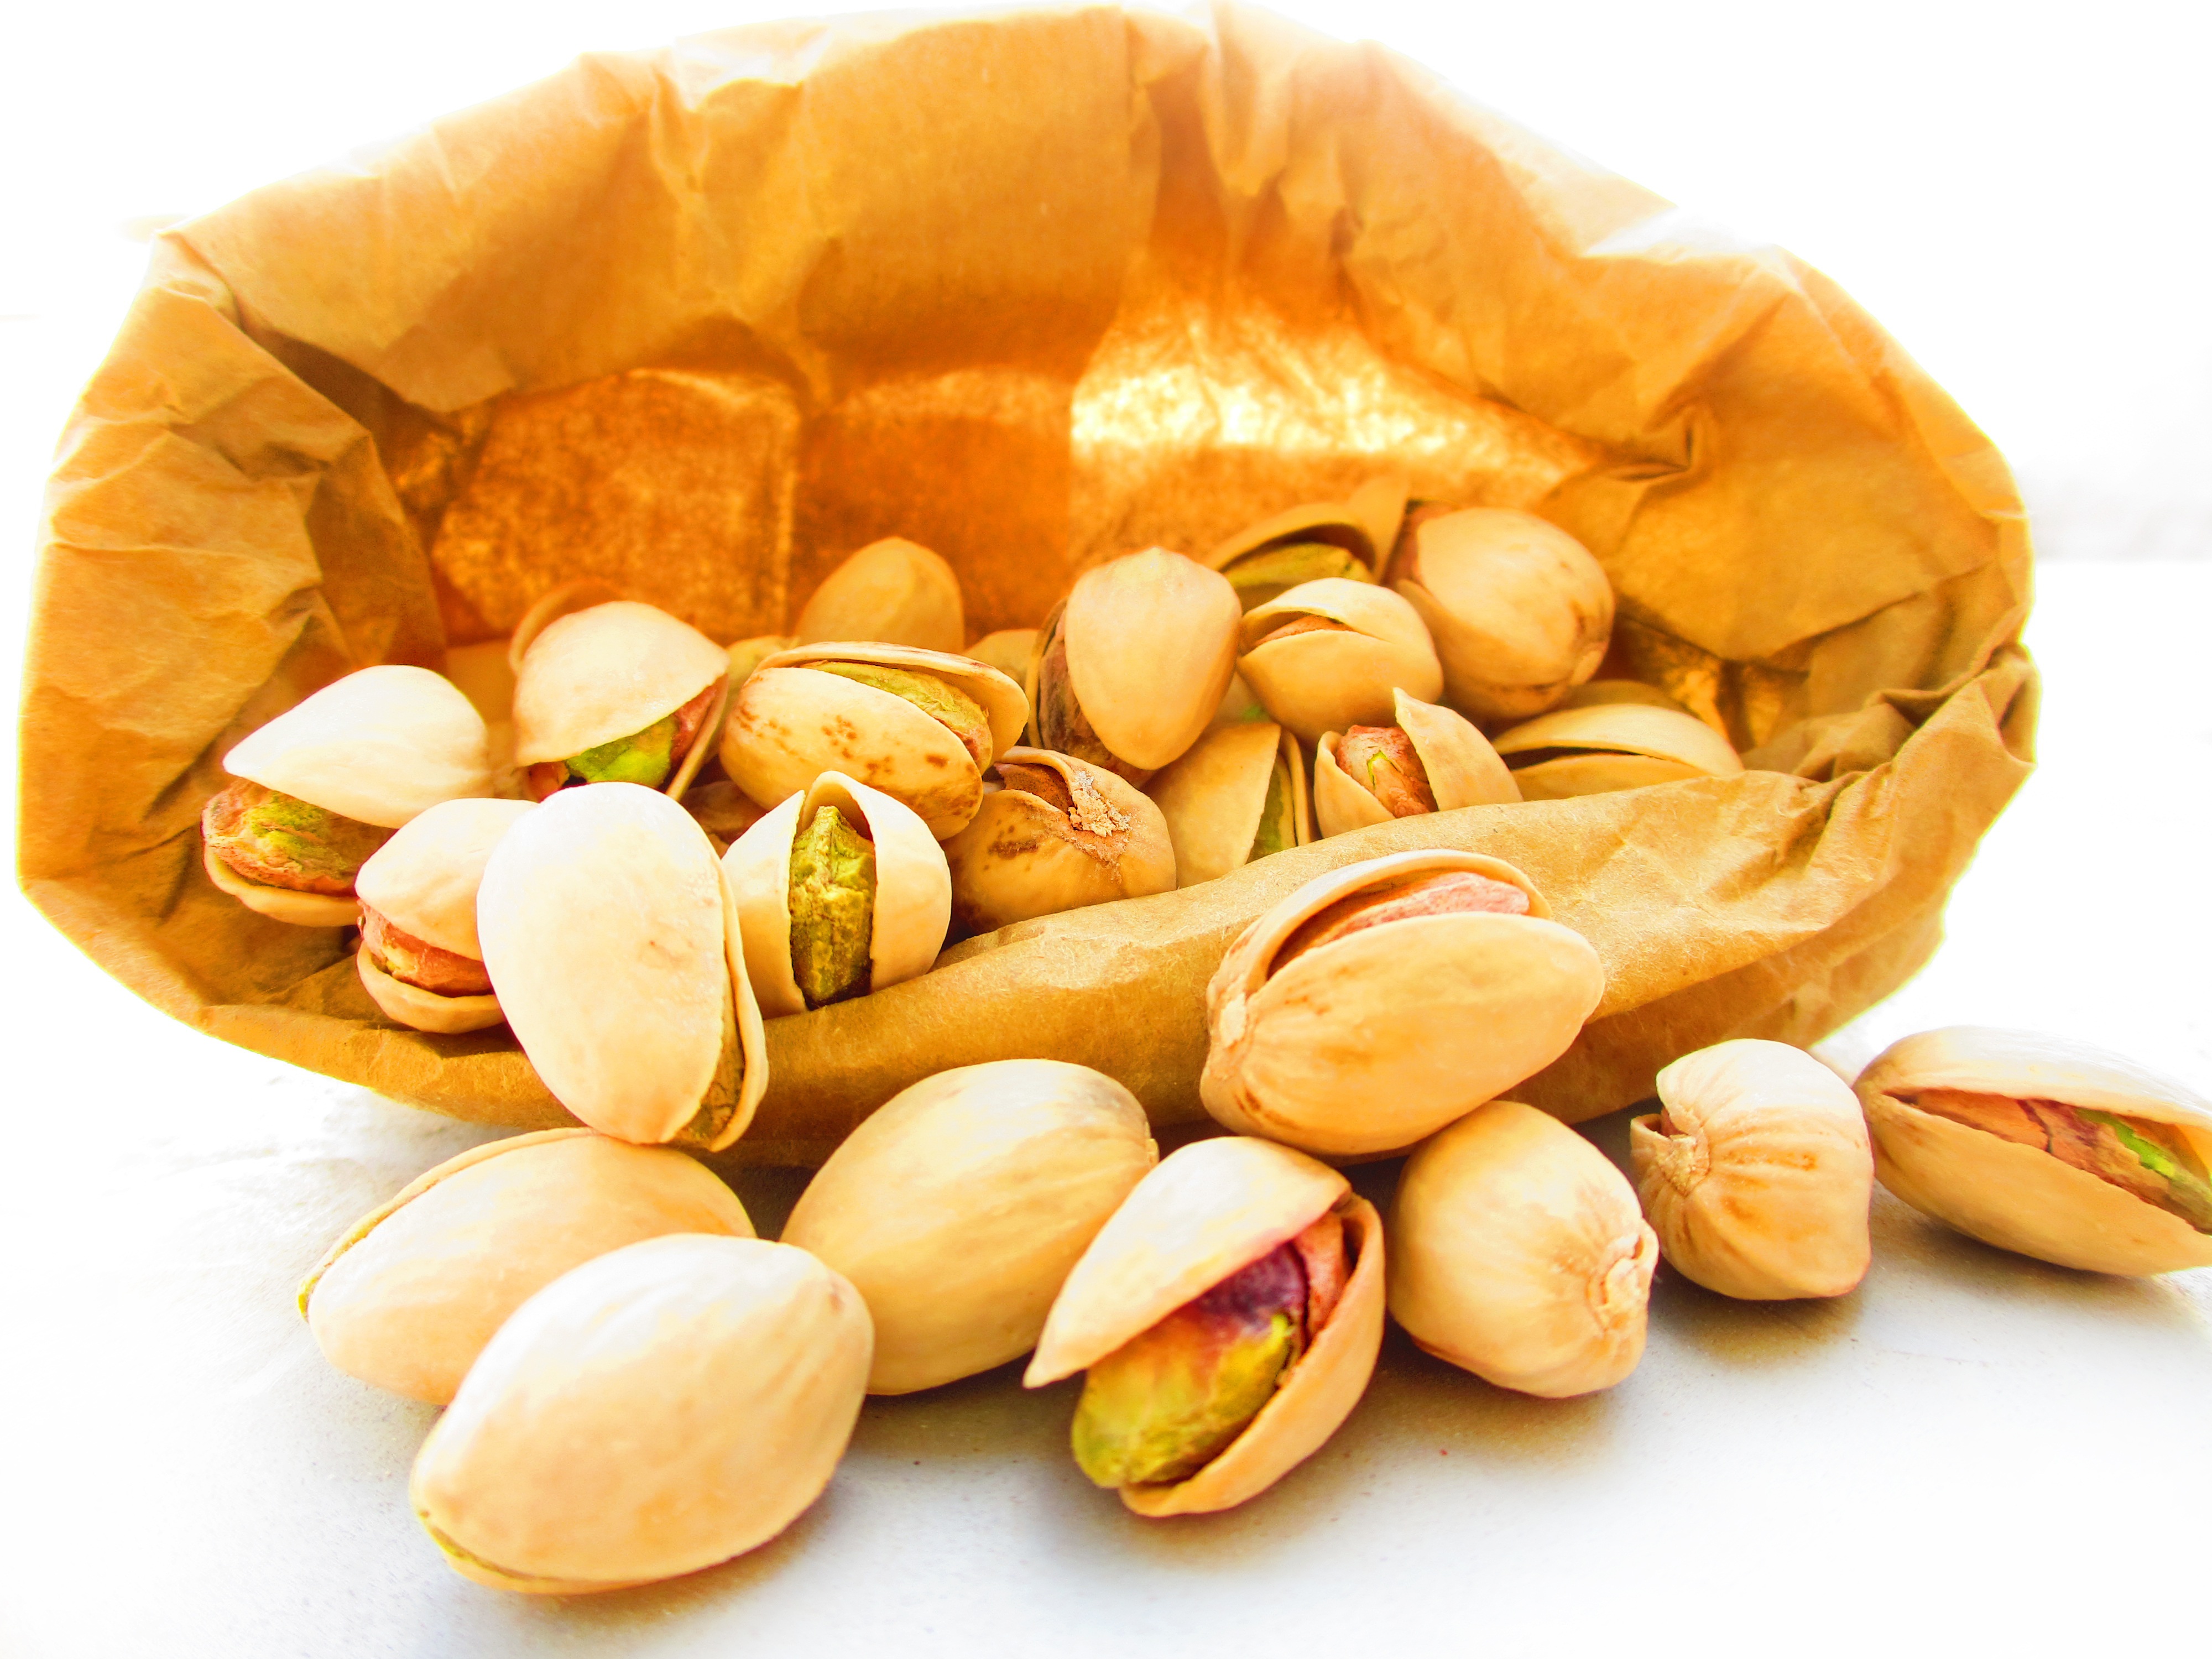
landscape, nature, plant, white, photography, fruit, food, produce, canon, nut, eat, delicious, digital camera, background, picture, wallpaper, good, pistachio, peanuts, crunchy, peanut, dried fruit, white background, flowering plant, grass family, land plant, nuts seeds